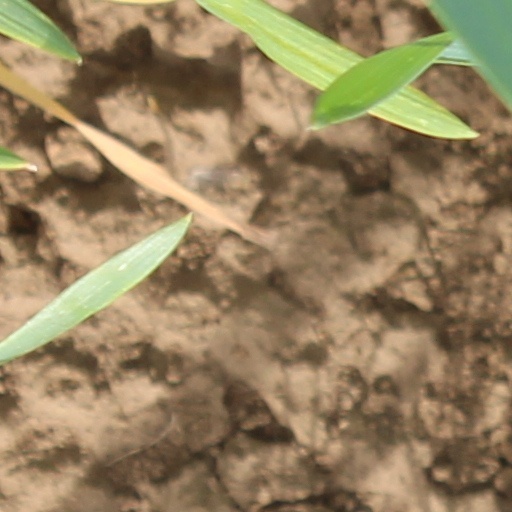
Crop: wheat